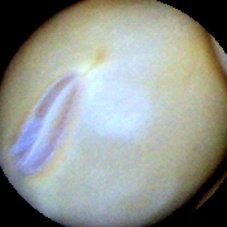
Label: Intact